Monte Sirai

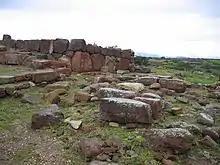

Monte Sirai is an archaeological site near Carbonia, in the province of South Sardinia, Sardinia, Italy. It is a settlement built at the top of a hill by the Phoenicians of Sulci (today's Sant'Antioco). The history of studies in Monte Sirai has a very precise date: the fall of 1962, when a local boy casually found a female figure carved on a stele of the tophet. Following further inspections, in August 1963, the local Soprintendenza and the Institute of Near Eastern Studies of the Sapienza University of Rome started excavations, leading to a fairly comprehensive study of the entire town.